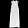
Label: Dress